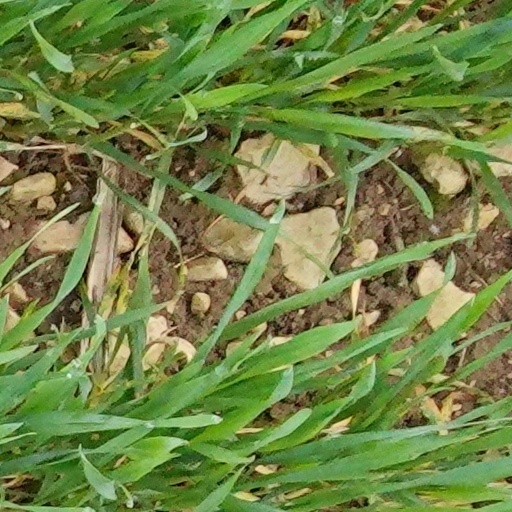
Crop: wheat